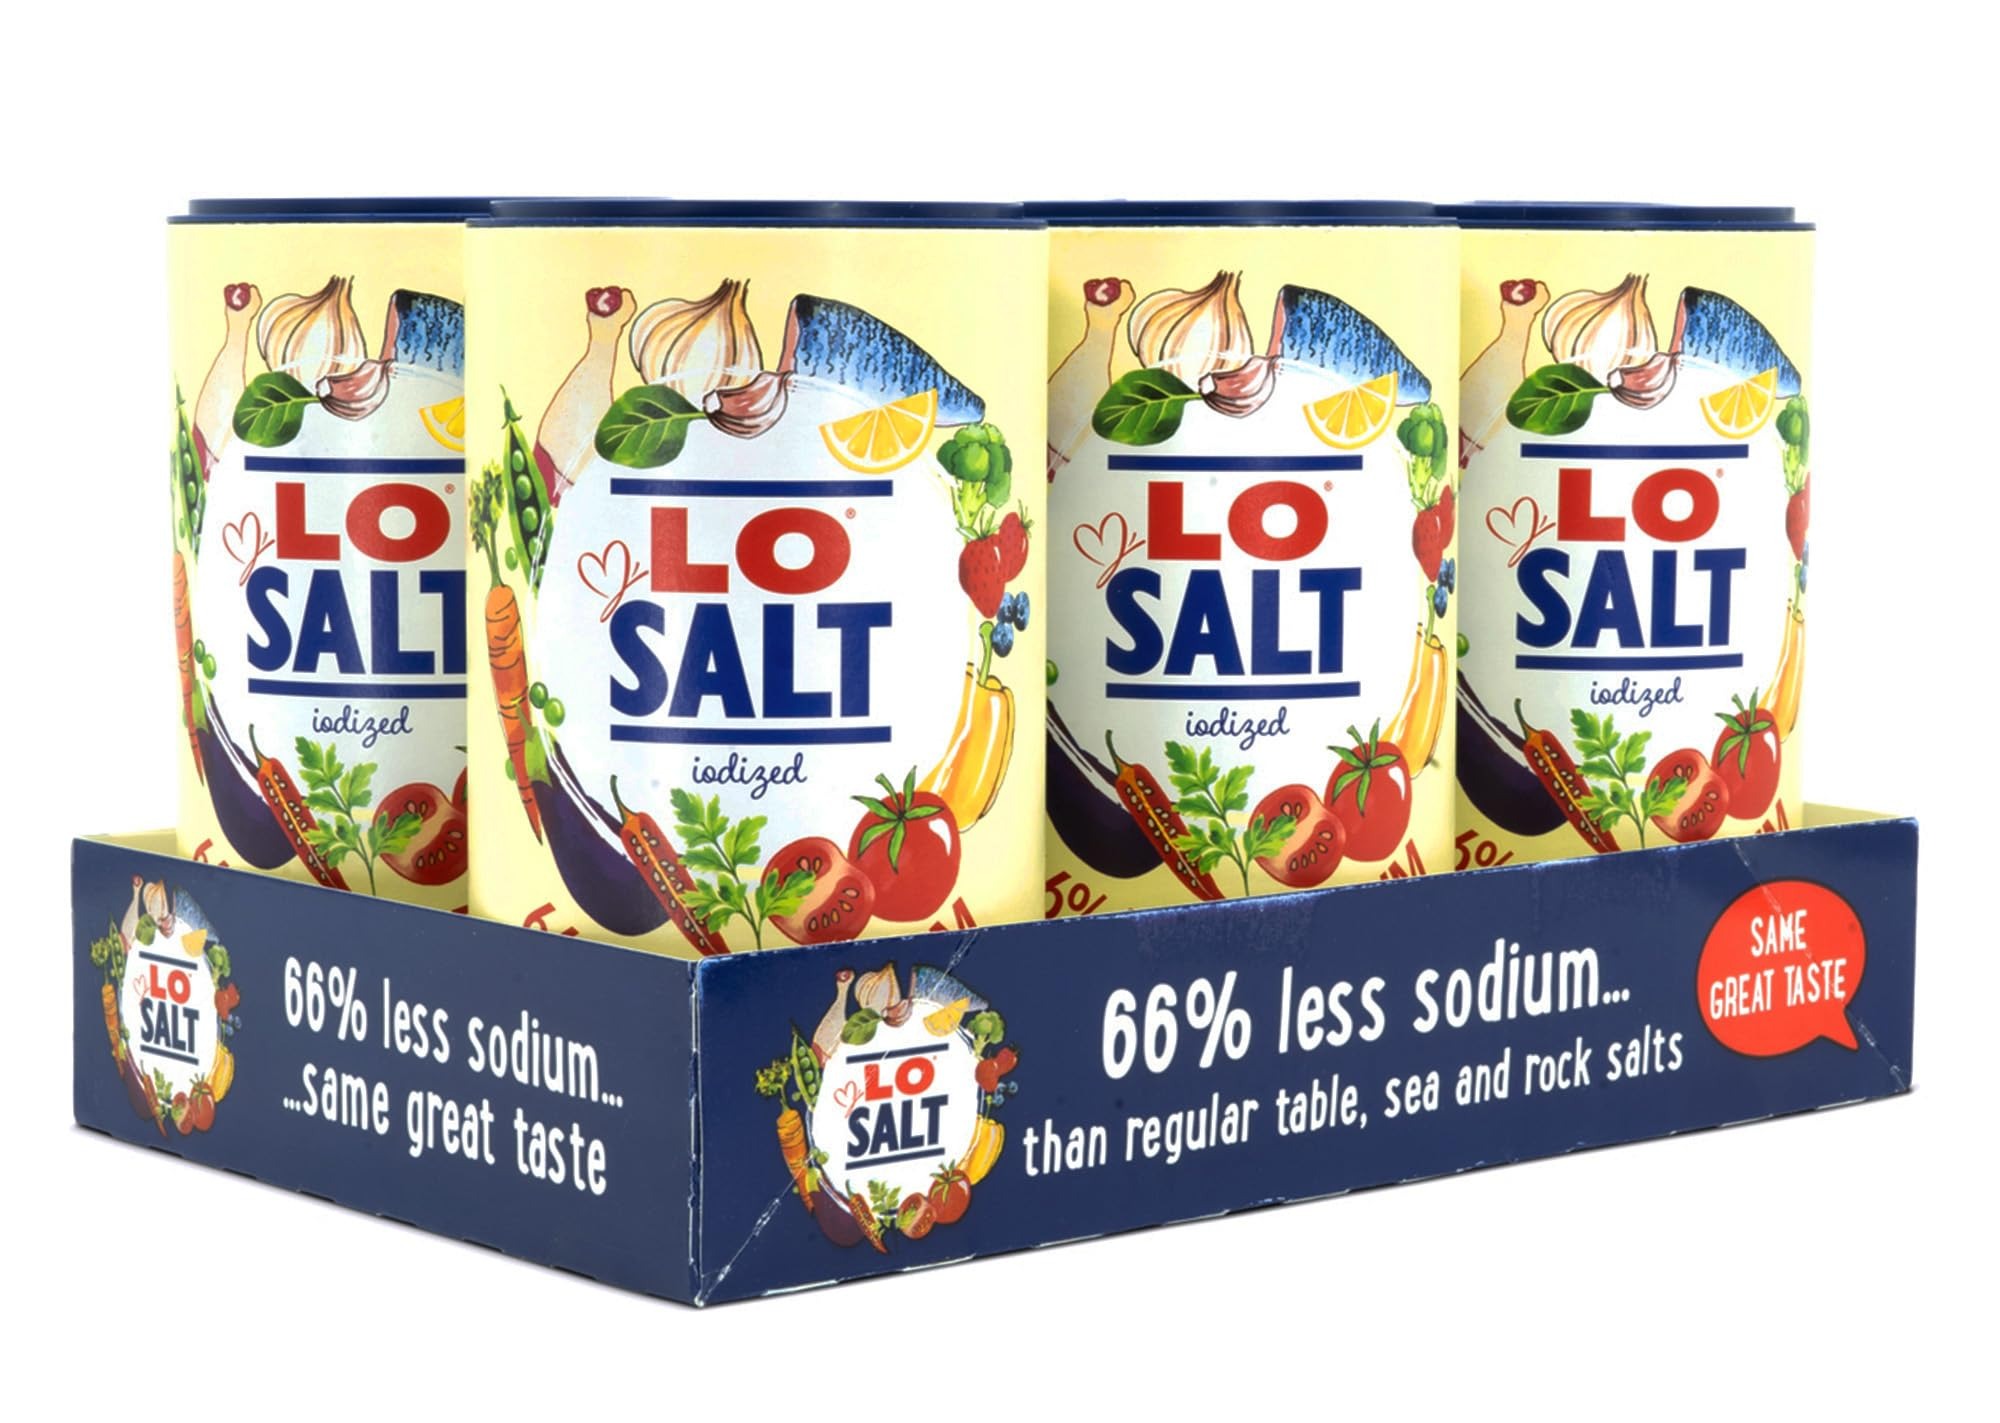
Item Name: LOSALT – Reduced Sodium Salt | Iodized | Great Tasting Salt Alternative/Substitute with 66% less sodium | 12.3oz/350g tub (Pack of 6)
Bullet Point 1: GREAT TASTE - For over 4 decades people have been making the switch to LoSalt, creating healthier food without sacrificing flavor
Bullet Point 2: HEALTHIER ALTERNATIVE TO SALT - With 66% less sodium than regular table, sea and rock salts, switching to LoSalt will help you maintain normal blood pressure
Bullet Point 3: USE JUST LIKE SALT - in cooking, baking and seasoning without compromising on flavor
Bullet Point 4: UK MADE - produced by Klinge Foods Ltd, an independent and family-run company based in Scotland, UK
Bullet Point 5: SEASON WITH SENSE
Value: 73.8
Unit: Ounce

Price: 52.155